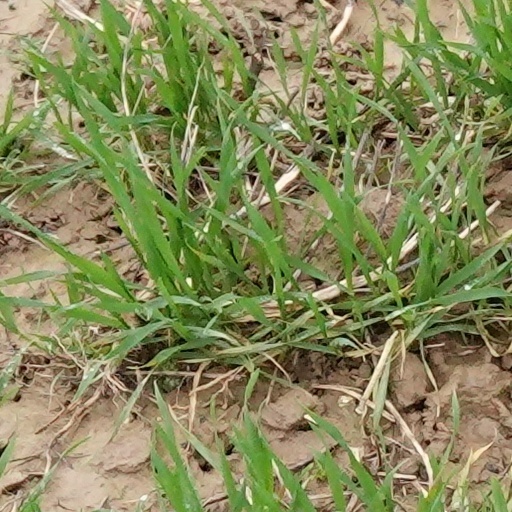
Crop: wheat